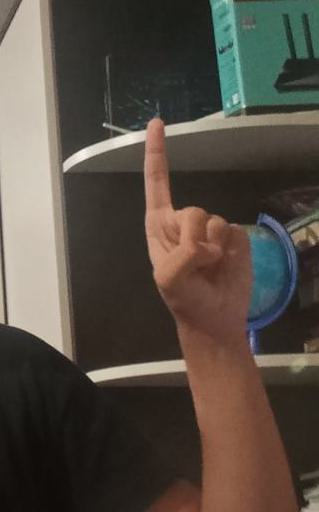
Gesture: one